Question: Where are the planes?
Tambaya: A ina jiragen saman suke?
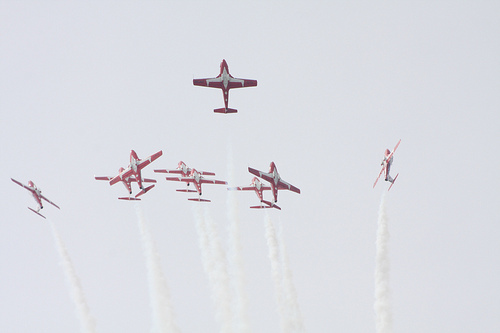
Answer: In the sky.
Amsa: A sararin samaniya.